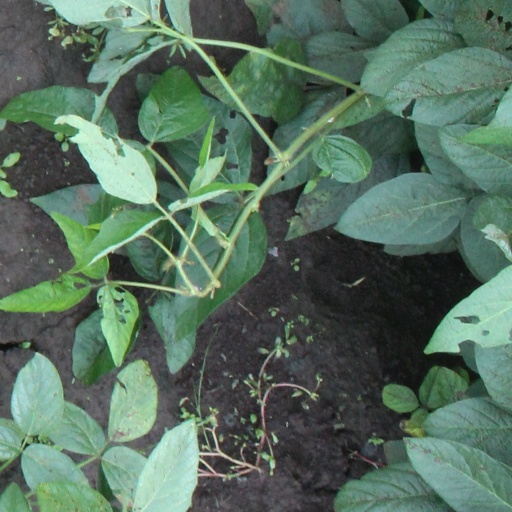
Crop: soybean